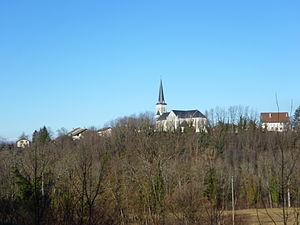
Fillinges in Haute-Savoie, France
Cette liste des églises de la Haute-Savoie recense les édifices religieux - églises, basiliques et cathédrales - situés dans le département de la Haute-Savoie. Tous sont situés dans le diocèse d'Annecy, hormis ceux situés dans les paroisses du canton de Rumilly, unis à l'archidiocèse de Chambéry, Maurienne et Tarentaise.
Fillinges est une commune française située dans le département de la Haute-Savoie, en région Auvergne-Rhône-Alpes. Elle fait partie de l'agglomération du Grand Genève.